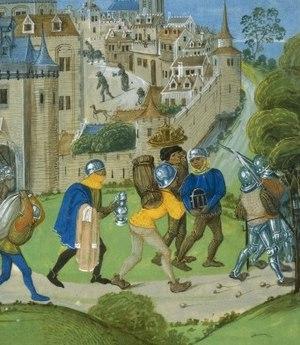
Sac de Montferrand en 1388 par Perrot le béarnais. Détail d'une enluminure issu des Chroniques de Jean Froissart. Vers 1450-1470.
La période médiévale de l'actuelle commune de Clermont-Ferrand est marquée par la présence de deux villes distinctes et rivales mais intimement liées : Clermont et Montferrand. La capitale de l'Auvergne, Clermont est issue de la ville épiscopale d'Arvernis qui va changer de nom au fil des VIIIᵉ et IXᵉ siècles pour devenir Clermont. La ville de Montferrand est une fondation des comtes d'Auvergne en 1120. Après une histoire conflictuelle, l'État imposera la fusion administrative des villes. Malgré cette bipolarisation urbaine, les deux villes sont issues d'un seul et même noyau urbain précédent, Augustonemetum. Voisines mais rivales, les deux cités sont liées et possèdent un contexte géohistorique commun et évoluent parallèlement dans une grande proximité, rendant leur histoire indissociable.
Peirot de Fontans, dit Perrot le Béarnais, est un chef militaire gascon du XIVᵉ siècle, capitaine d'une grande compagnie ou routiers au service du royaume d'Angleterre pendant la guerre de Cent Ans'.